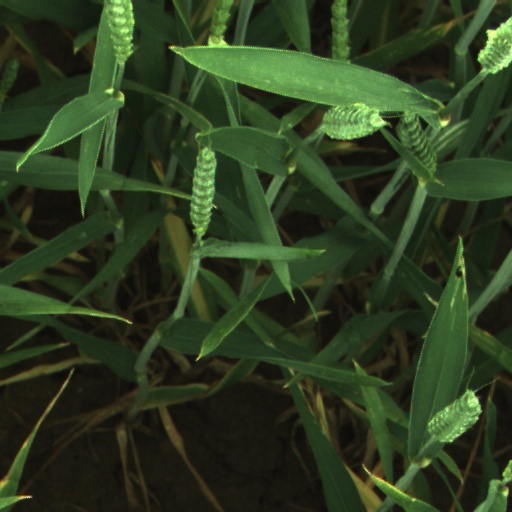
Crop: wheat